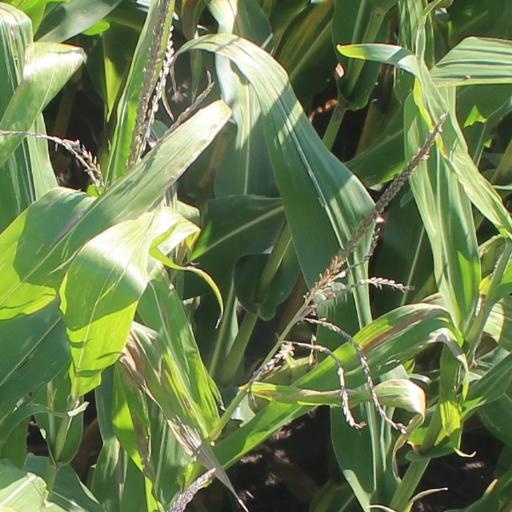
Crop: maize; corn